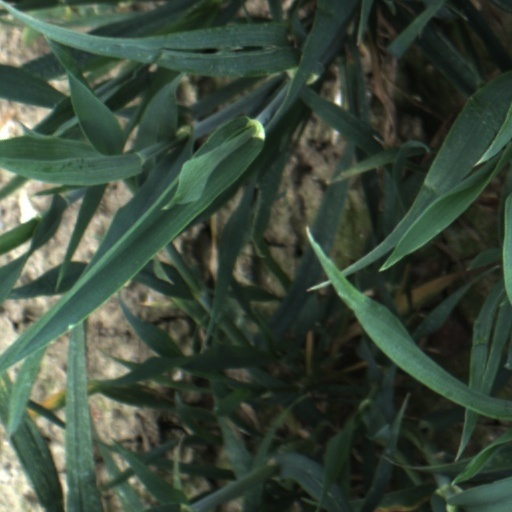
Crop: wheat